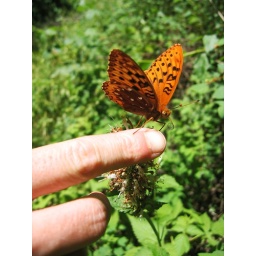
That sweet girl o' mine charming butterflies at Woods Gulch in the Rattlesnake Wilderness Area above Missoula, MT